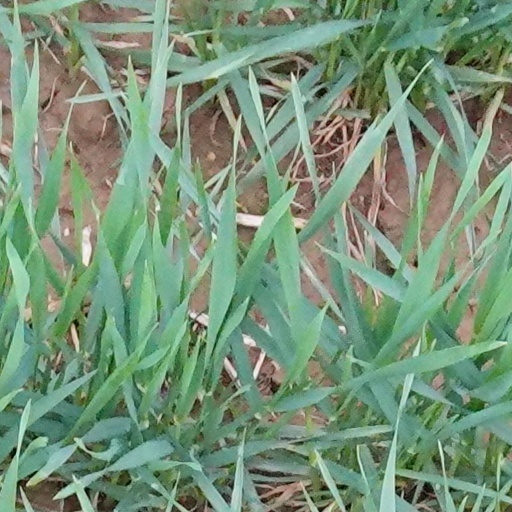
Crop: wheat